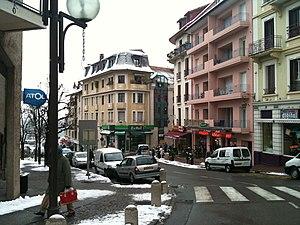
Évian-les-bains, Haute-Savoie, France